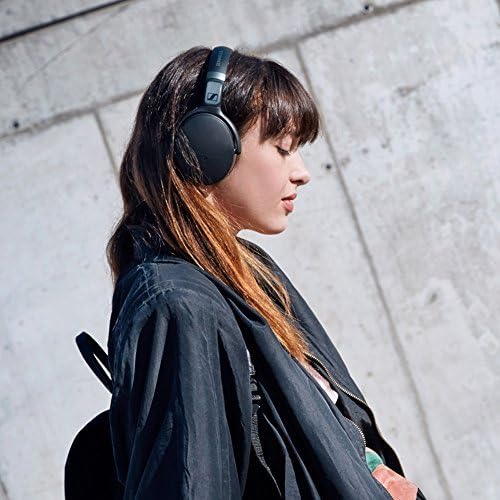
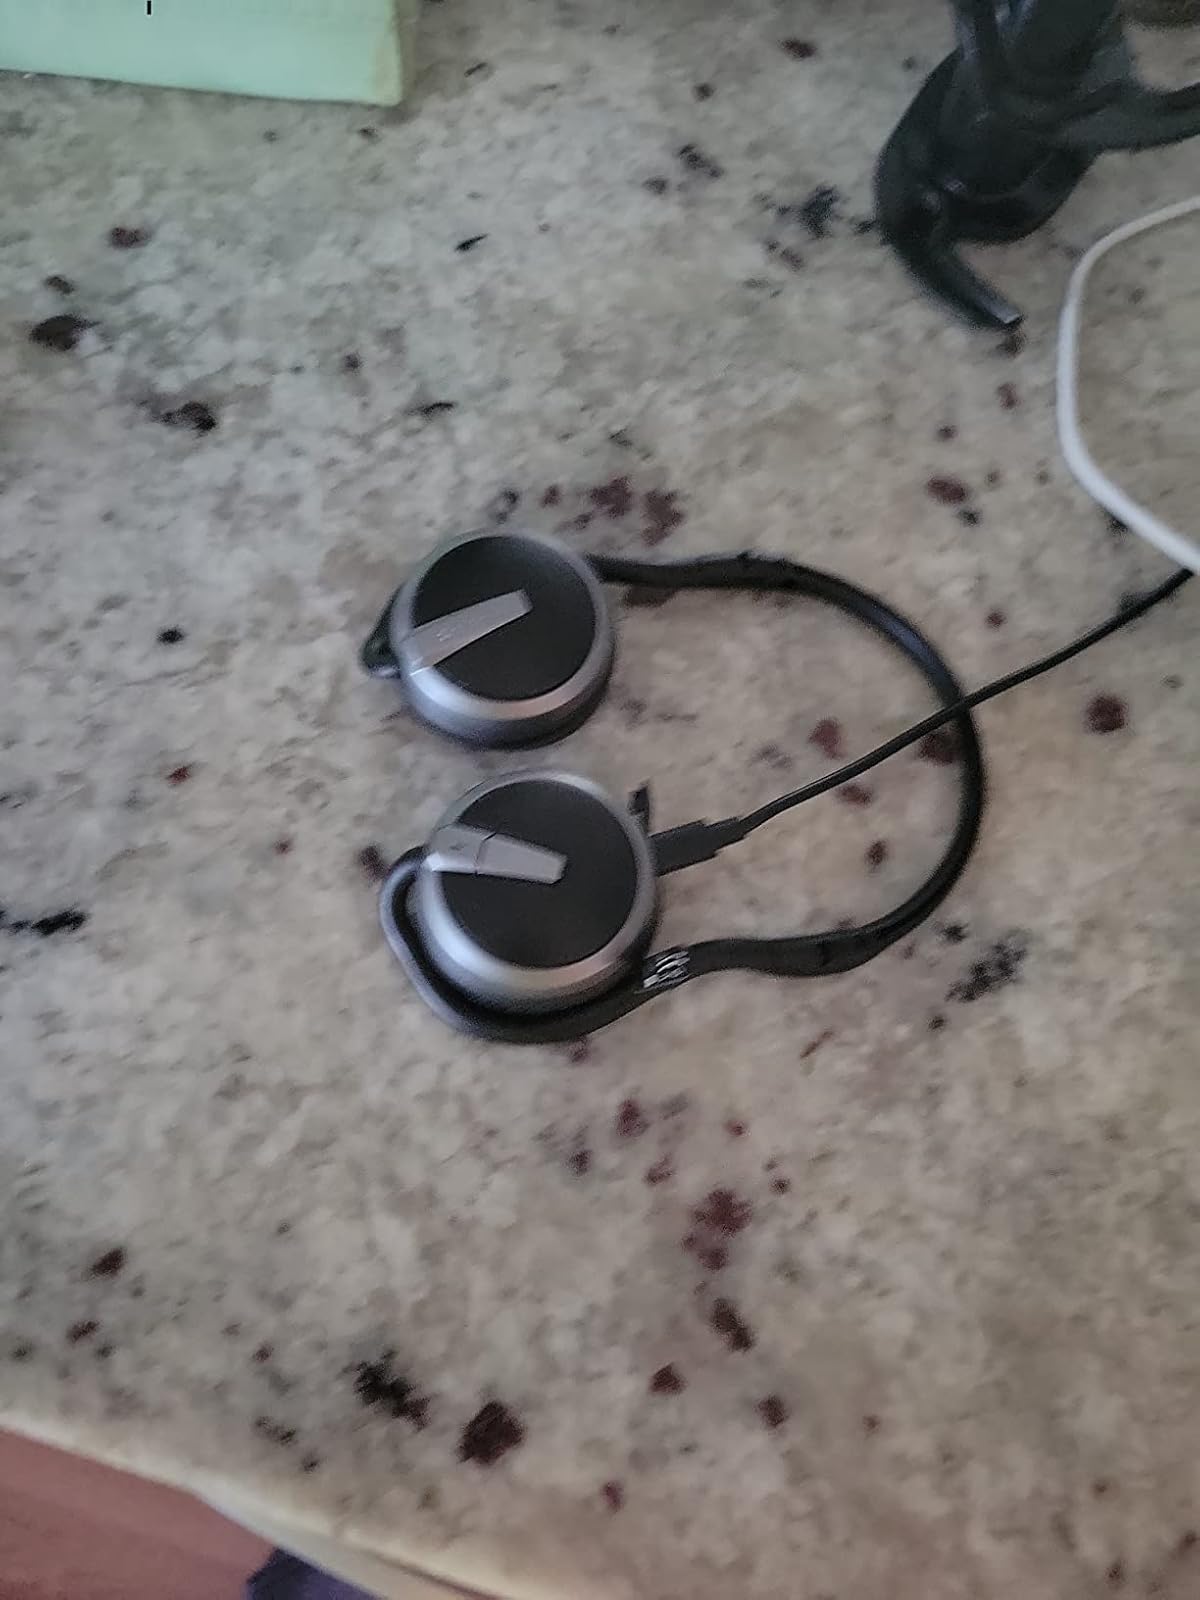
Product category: headphones
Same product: no